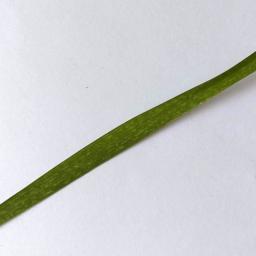
Label: Rice___Healthy